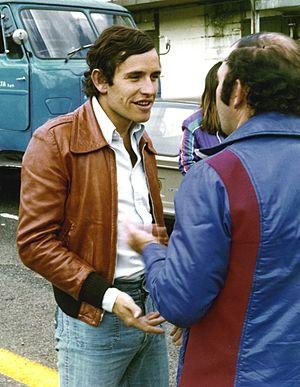
Champion du monde est le vingt-sixième tome de la série Michel Vaillant. Suite de l'album Des filles et des moteurs, il a pour thème principal la conquête du titre de champion du monde de Formule 1.
Jacques Ickx, dit Jacky Ickx [iks], né à Bruxelles le 1ᵉʳ janvier 1945, est un pilote automobile belge, ayant notamment couru avec succès en Formule 1, en endurance et en rallye-raid.